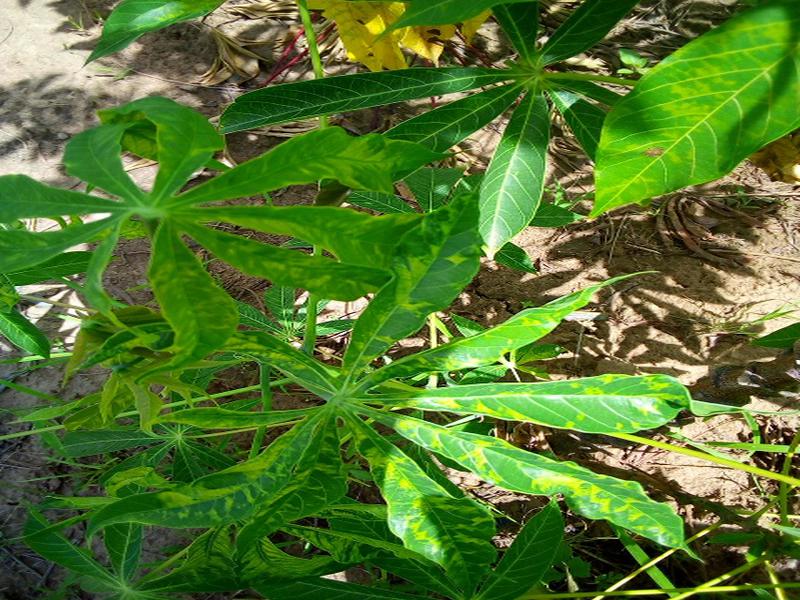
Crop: cassava
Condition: green_mottle